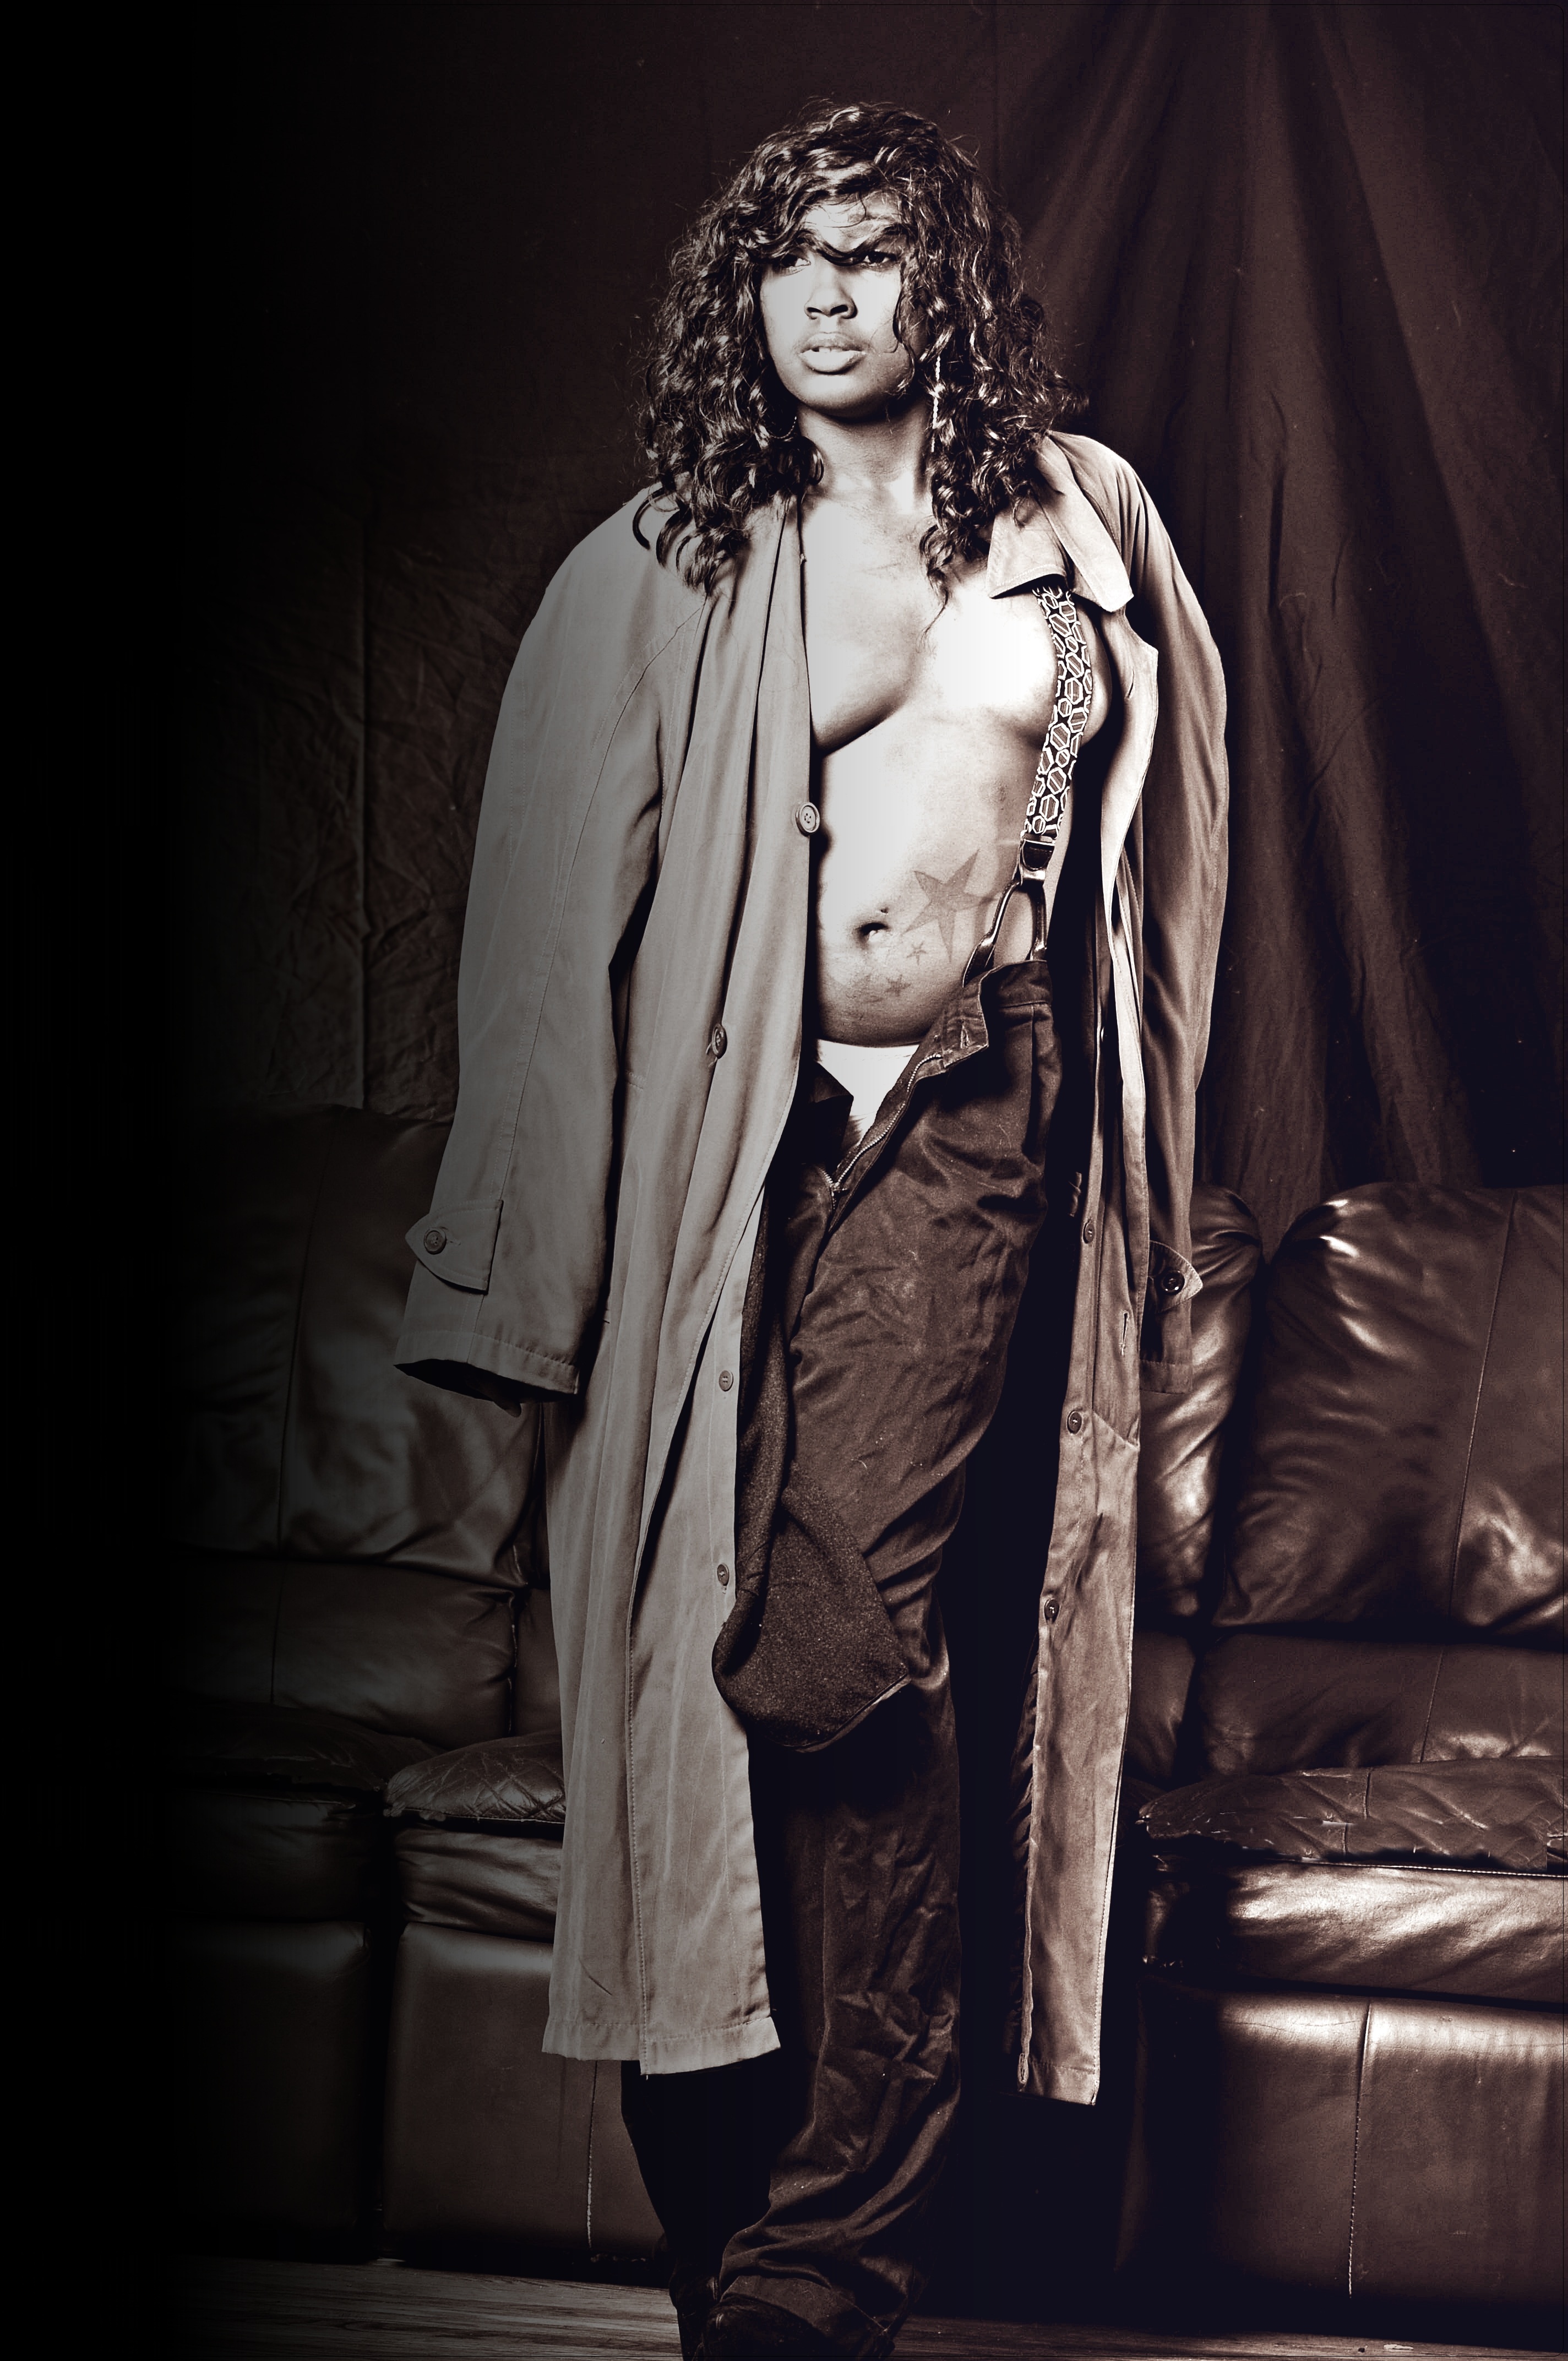
person, black and white, girl, woman, photography, female, portrait, model, young, darkness, fashion, clothing, black, monochrome, lady, lifestyle, posing, dress, suspenders, photograph, beauty, sexy, topless, attractive, young woman, adult, glamour, stylish, sensual, african american, photo shoot, breasts, attractive woman, model woman, rain coat, monochrome photography, nsfw